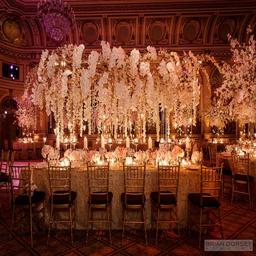
orchids cascading from a centerpiece raised above the table creates such a romantic vibe .